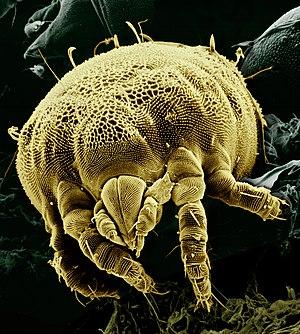
Les acariens sont un taxon d'arachnides.
Les Tydeoidea sont une super-famille d'acariens.
Cette page a pour objet de présenter un arbre phylogénétique des Acari, c'est-à-dire un cladogramme mettant en lumière les relations de parenté existant entre leurs différents groupes, telles que les dernières analyses reconnues les proposent. Ce n'est qu'une possibilité, et les principaux débats qui subsistent au sein de la communauté scientifique sont brièvement présentés ci-dessous, avant la bibliographie.